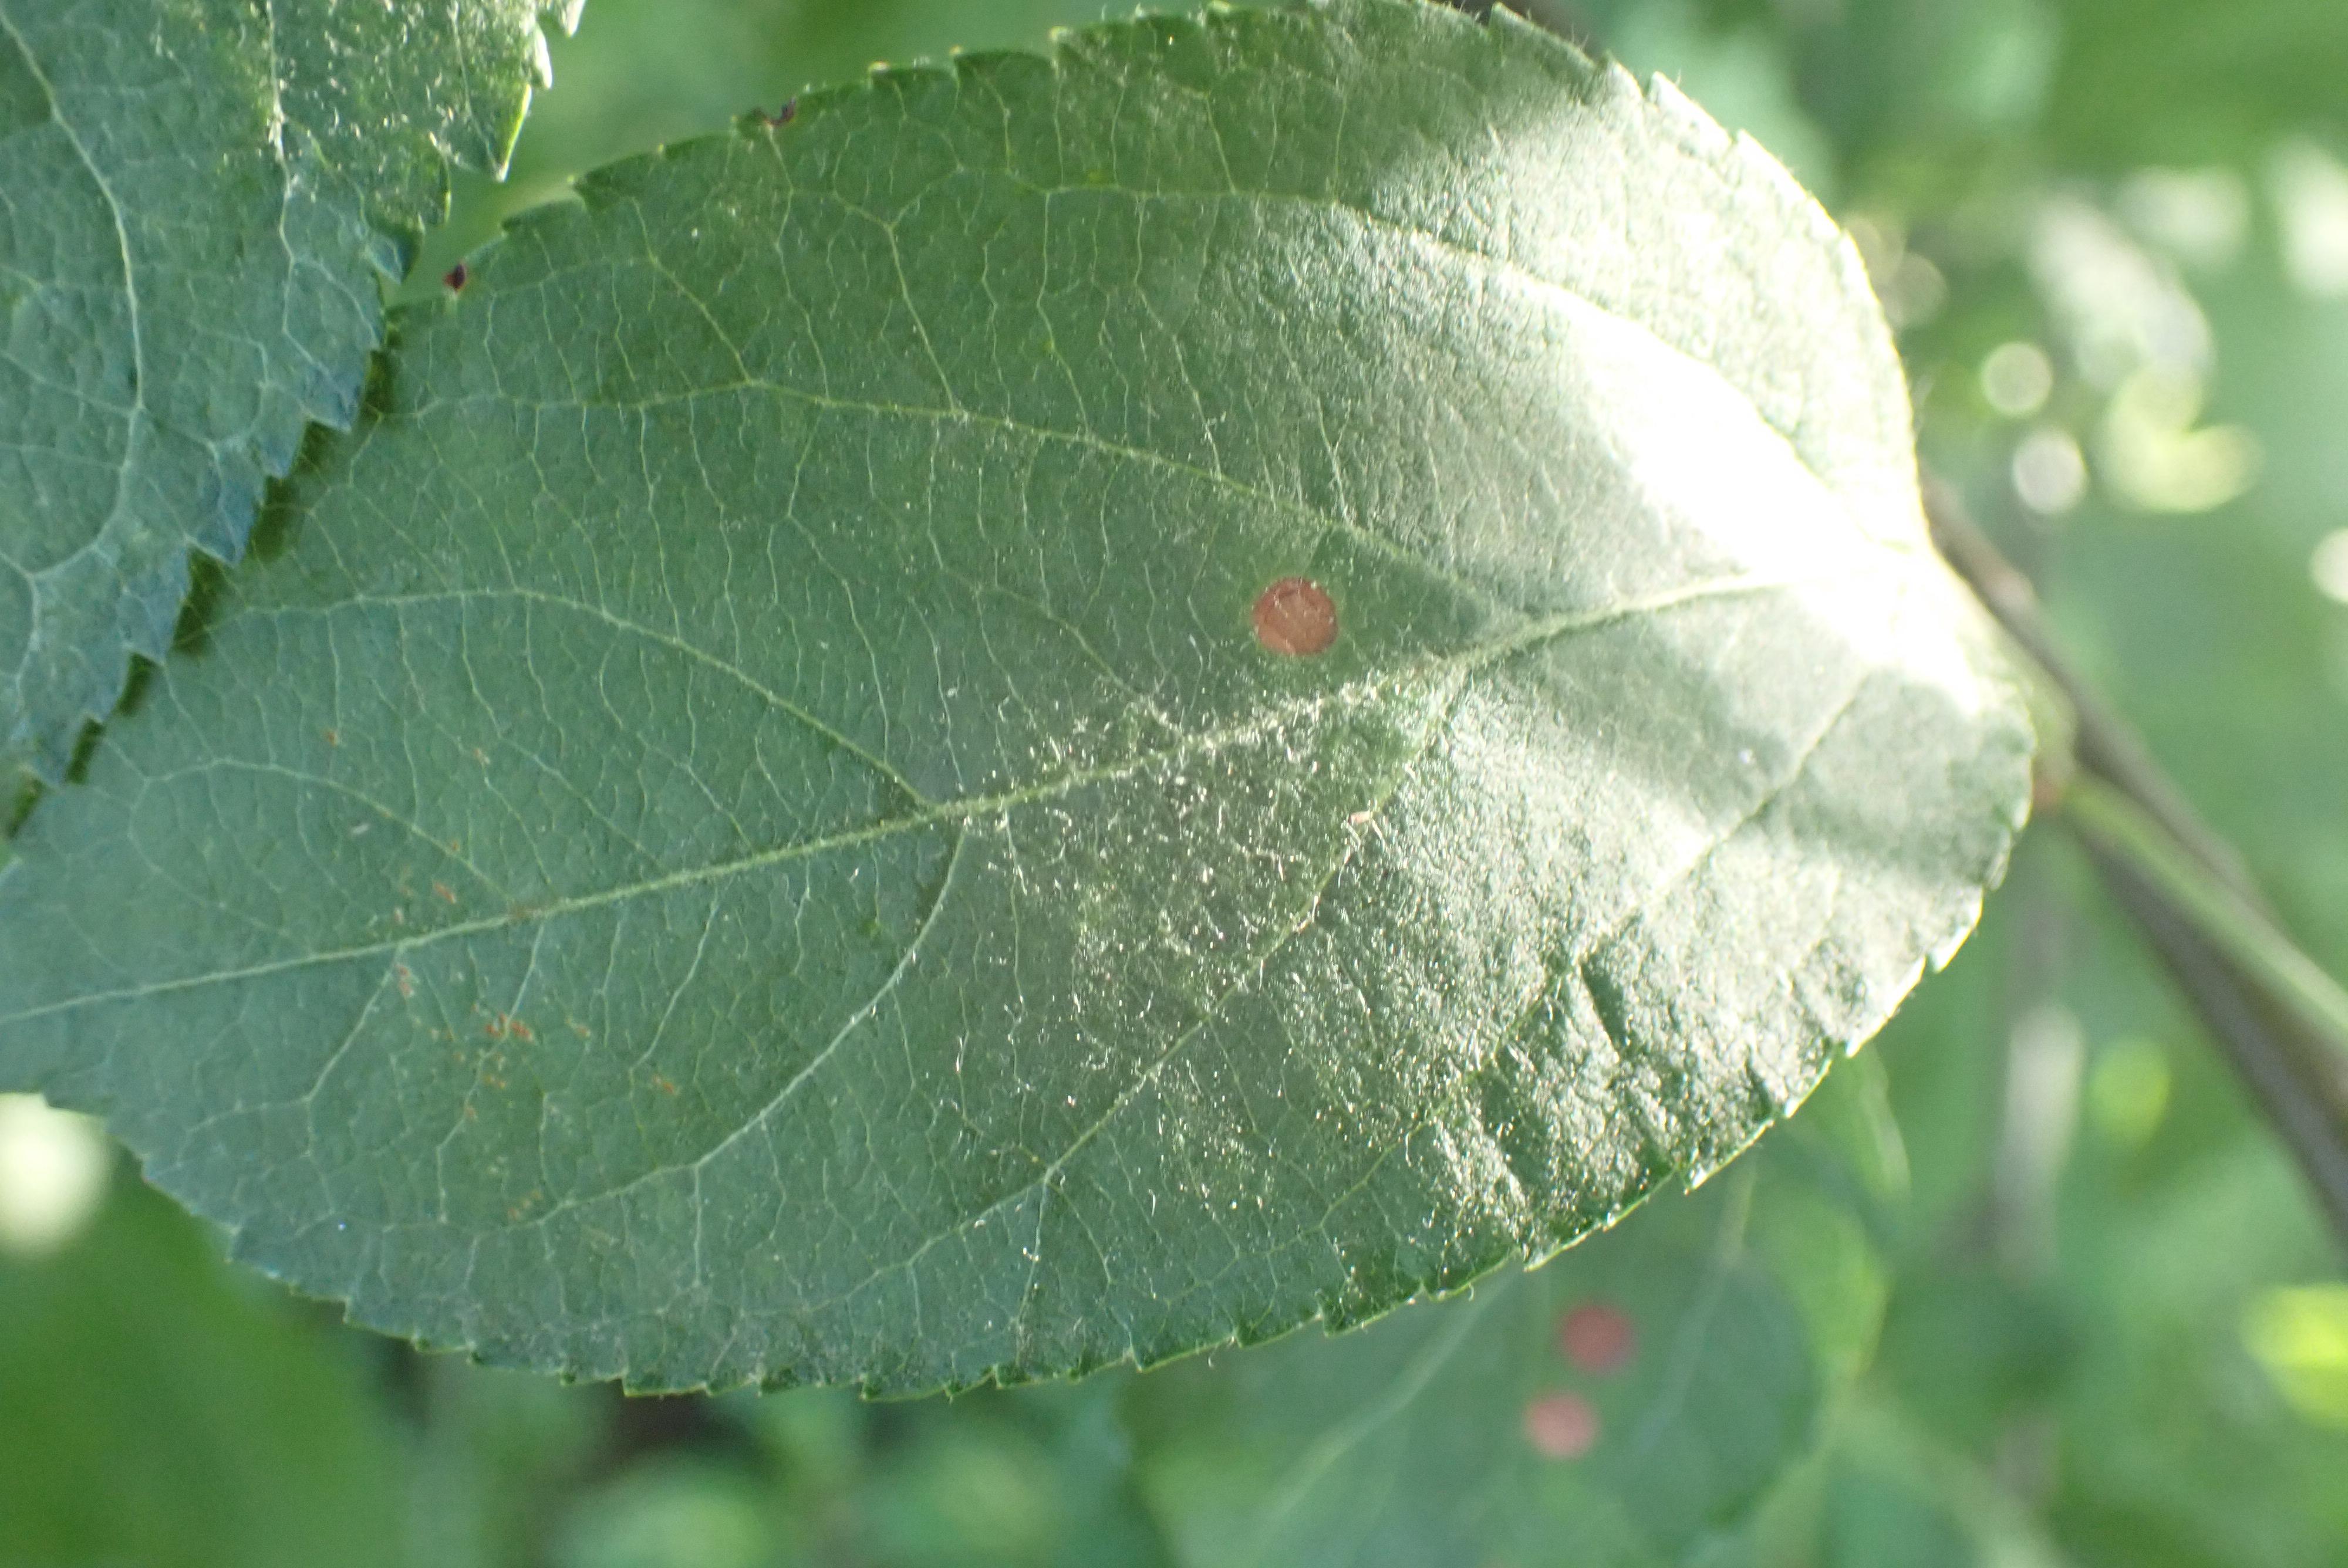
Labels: frog_eye_leaf_spot